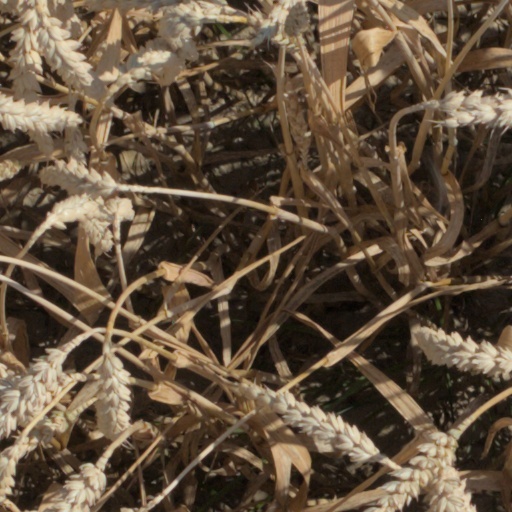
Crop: wheat